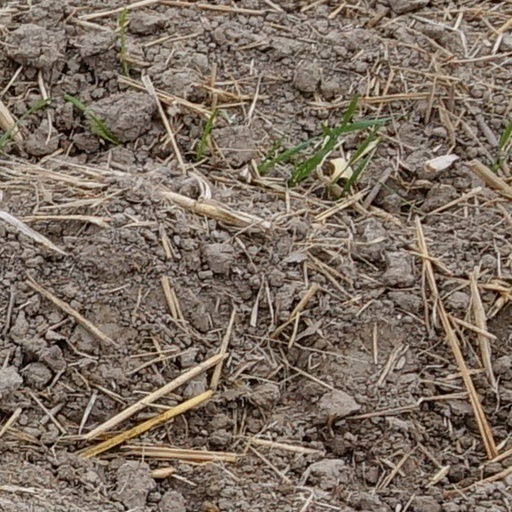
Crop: wheat